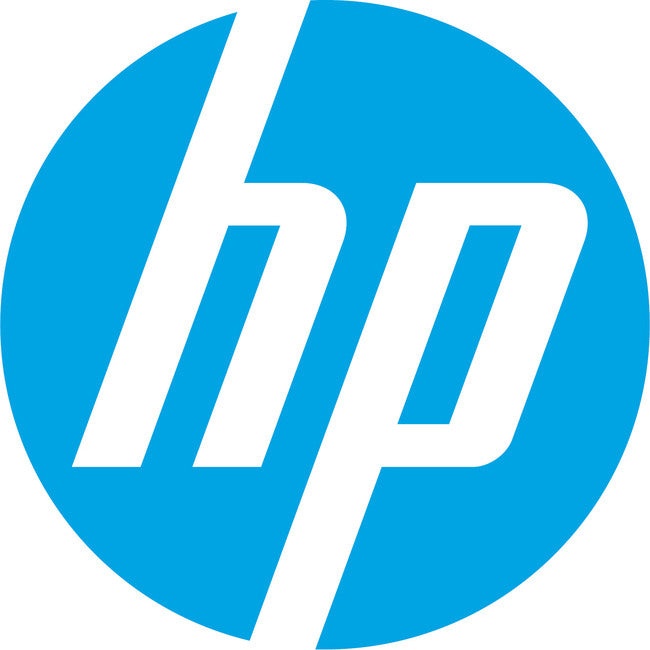
Clear Film, C3875A
HP Inkjet Transparency Film - Clear Look to this professional-quality film to present your professional best. This optically clear film provides excellent bleed control for sharp images and strong ink adhesion to prevent ink transfer between overlays. Compatible with a wide range of HP DesignJet printers using both Original HP dye- and pigment-based inks, this film provides high-quality, consistent image quality print to print and roll to roll. And it's recyclable through the HP Large Format Media take-back program. Look to this professional-quality film to present your professional best. Produce sharp line quality and consistent, vivid color with a film designed to provide excellent bleed control and strong ink adhesion to prevent ink transfer between overlays. Meet your project deadlines. Compatible with a wide range of HP DesignJet printers using both Original HP dye- and pigment-based inks, this optically clear film provides high-quality, consistent image quality print to print and roll to roll. Help meet the environmental objectives of your company - and your clients. HP Clear Film is included in the HP Large Format Media take-back program, a free and convenient return and recycling program. Create brilliant black and white overhead transparencies with transparency film Inkjet printer produces quality images by propelling droplets of ink onto paper The matte finish gives lesser glare and gloss but high-quality image results Product Type: Transparency Film Product Color: Clear Country Of Origin: United States Recycled: No Brand Name: HP Manufacturer: Brand Management Group Product Name: Clear Film - 36"x75' Manufacturer Part Number: C3875A Manufacturer Website Address: http://www.brandmanagementgroup.com Packaged Quantity: 1 Roll
Brand: Brand Management Group
Category: Office Supplies > Presentation Supplies > Transparencies